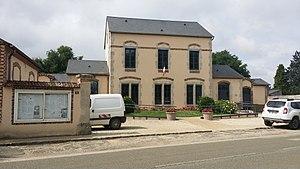
Visite de Gouillons (28), mairie
Gouillons est une commune française située dans le département d'Eure-et-Loir en région Centre-Val de Loire.